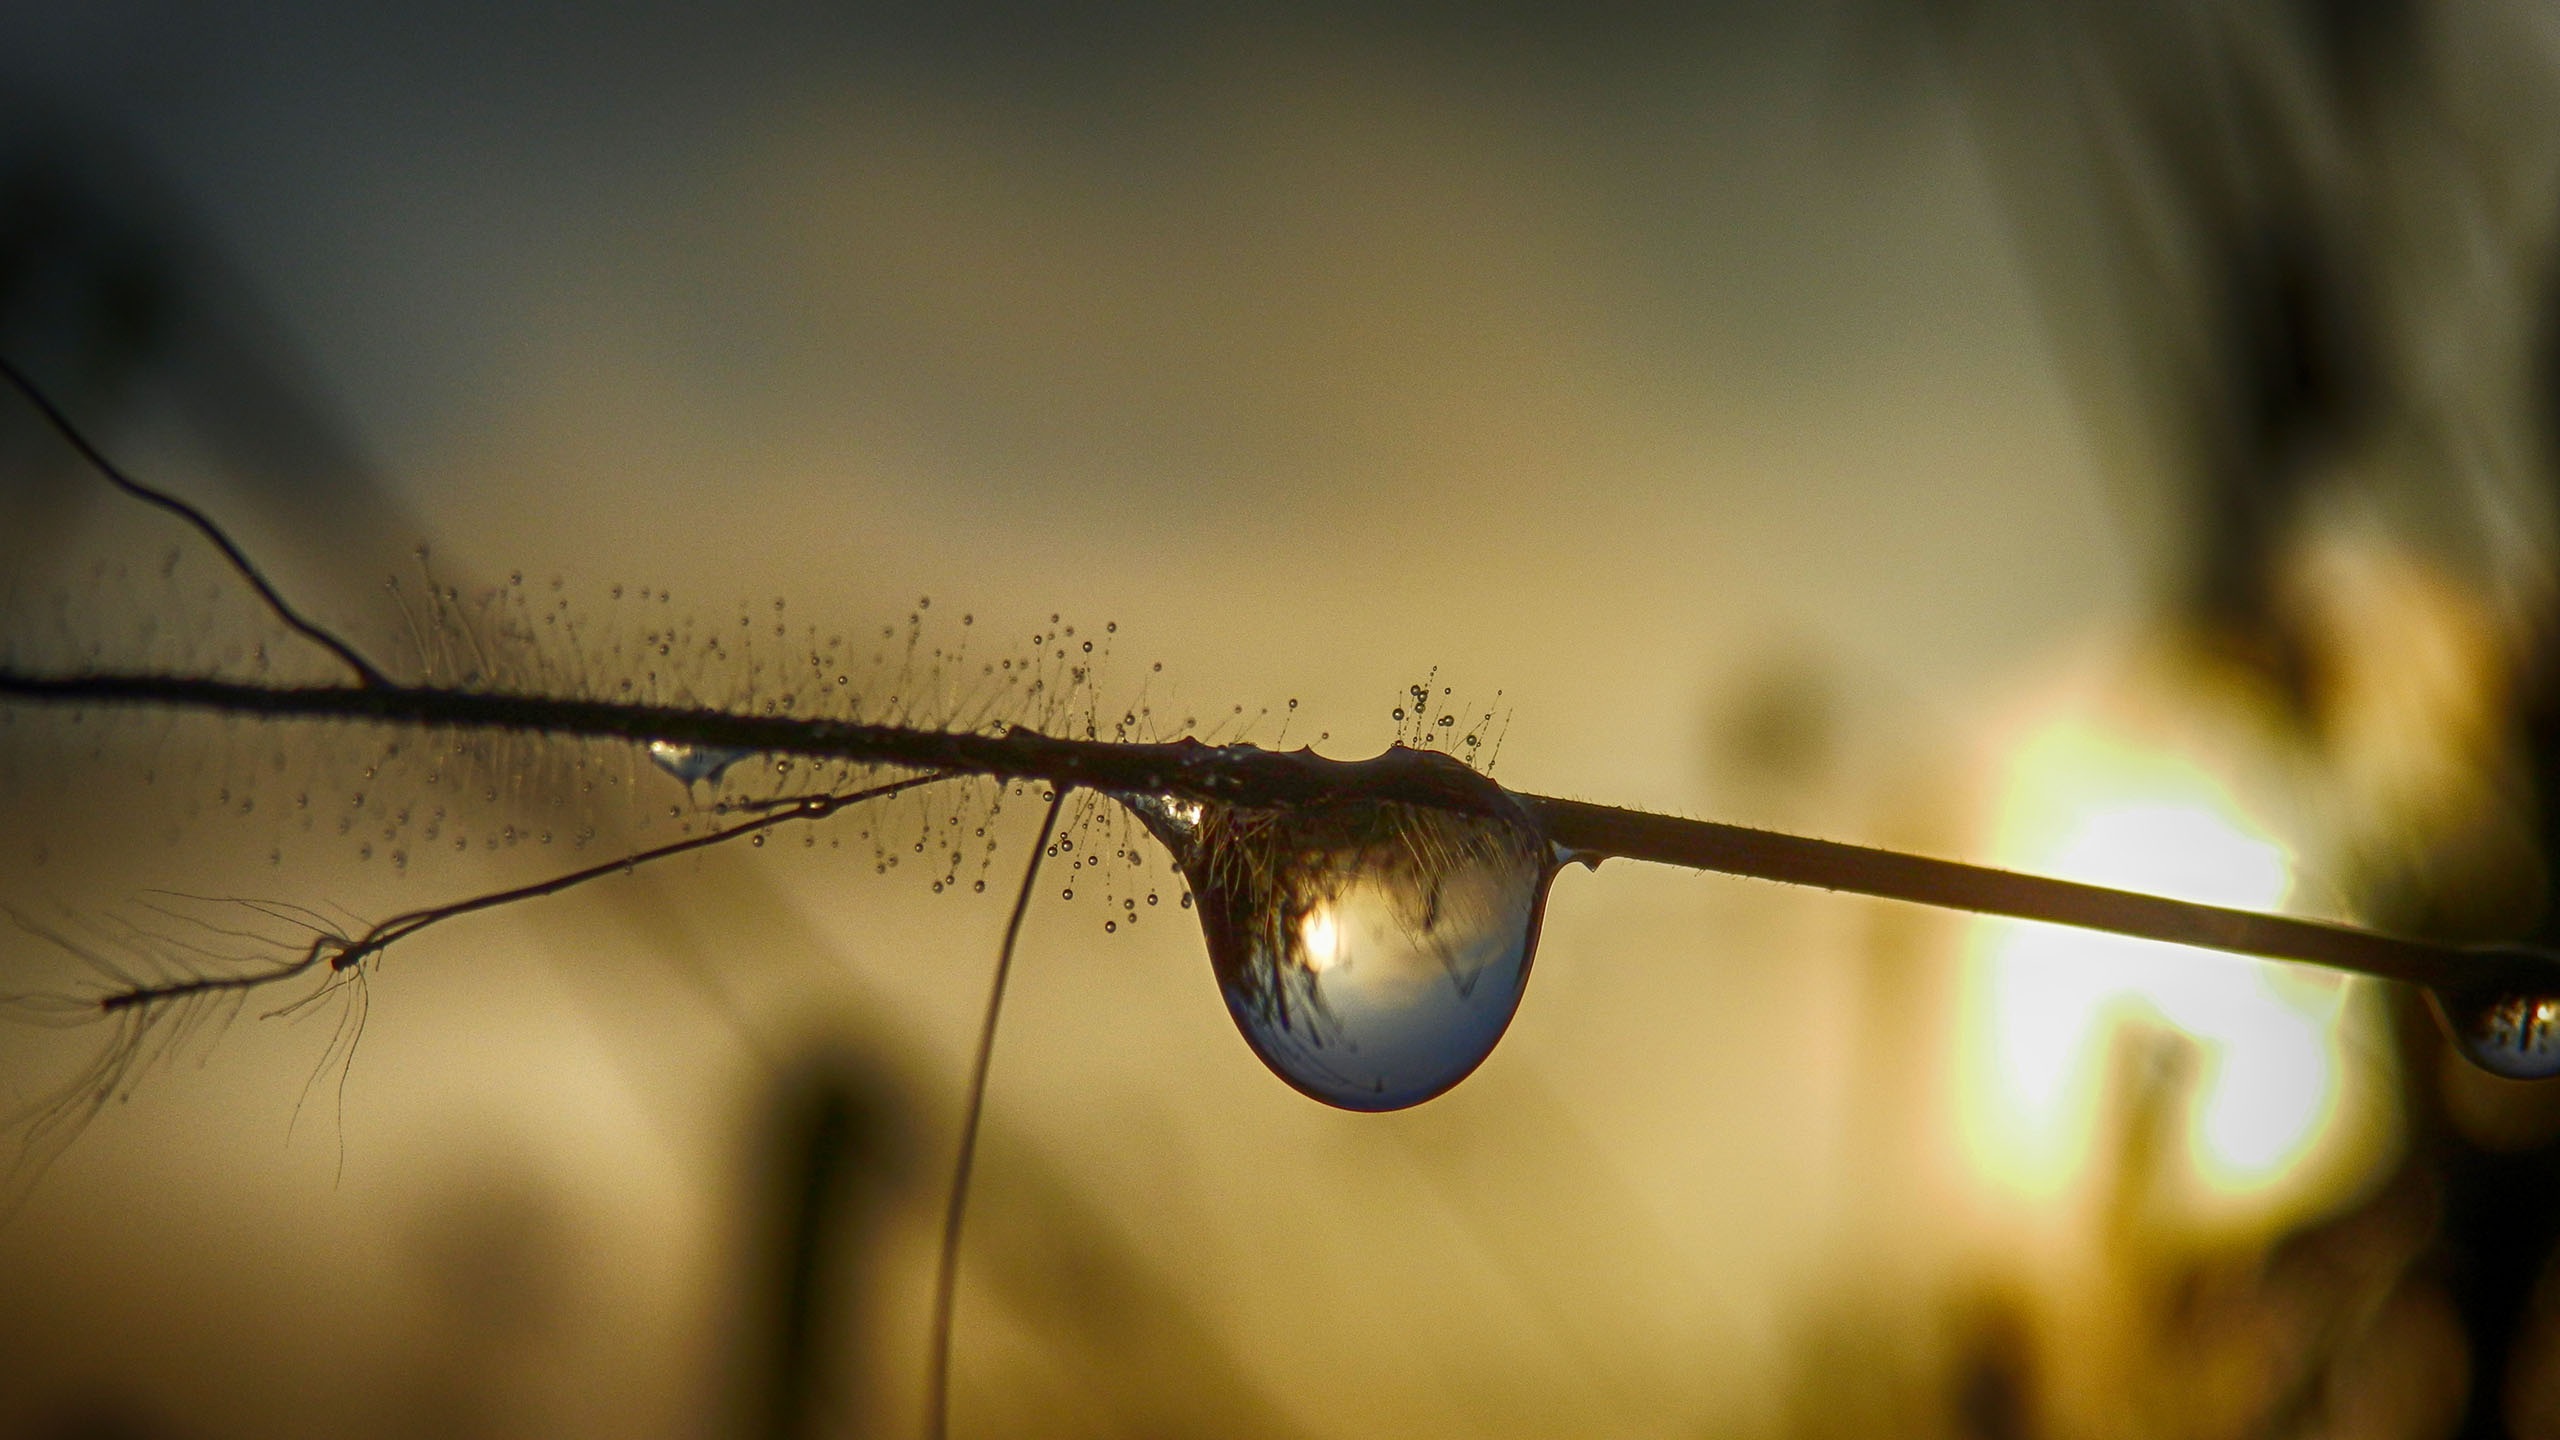
nature, branch, droplet, drop, dew, liquid, light, night, photography, sunlight, morning, water drop, leaf, flower, wet, reflection, macro, fresh, darkness, lighting, bubble, close up, moisture, macro photography, atmosphere of earth, computer wallpaper